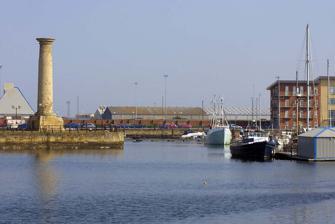
Building: Seaton Carew Lighthouse
Country: United Kingdom
Year built: 1838
Lighthouse in North-East England Lighthouse Seaton Carew lighthouse The surviving stone column of Seaton High Light, re-erected at Hartlepool Marina Location Hartlepool , County Durham , England Coordinates 54°41′30″N 1°12′08″W / 54.691531°N 1.202151°W / 54.691531; -1.202151 Tower Constructed 1838 Construction ashlar sandstone tower Height plimsol 19 metres (62 ft) Shape cylindrical tower with lantern removed Markings unpainted tower Operator Tees Navigation Company (–1892) Heritage High light: Grade II listed building Light Deactivated 1892 Characteristic high light: F W (not in use) low light: F R (not in use) The Seaton Carew lighthouses were a pair of leading light towers built in Seaton Carew to guide ships into the River Tees . The low light was demolished over a century ago and what remained of the high light has been rebuilt in Hartlepool Marina. Under increasing commercial pressure from the docks at West Hartlepool the Tees Navigation Company decided to improve access to the River Tees by providing a pair of leading lighthouses (navigation light towers) on the coast at Seaton Carew . These were not the first lighthouses in Seaton Carew as there is evidence of an earlier lighthouse in the 15th century. Seaton Carew Low Light The Low Light was on what is now Coronation Drive on the sea front at the junction with Lawson Road. The Low Light was a 70 feet (21 m) tall hexagonal tower with the base at a height of 34 feet (10 m) above mean high tide and exhibited a fixed red light. The Hartlepool steel works of South Durham Steel and Iron Company was built to the north of Seaton Carew low light. In a Board of Trade report into the grounding of the Vine in January 1877 off the mouth of the Tees it was claimed that the glow from the furnaces of the nearby steel plant may have been mistaken for the red low light. Seaton Carew High Light The High Light and cottages were 1,189 yards (1,087 m) inland to the west at the end of Windermere Road in what is now the Longhill Industrial Estate in Hartlepool north of Tees Bay Retail Park. The High Light was a 70 feet (21 m) tall Tuscan column of ashlar sandstone built in 1838 with the base at a height of 89 feet (27 m) above mean high tide. The High Light contained a newel helical stair lit by slit windows between the masonry blocks. The High Light also known as the Longhill Lighthouse, exhibited a fixed white light. Deactivation and relocation Seaton Tower, Hartlepool Marina In 1884 a new lighthouse was built on the breakwater at the newly constructed South Gare on the south bank at the mouth of the River Tees . Both light systems were used until 1892 when use of the light towers at Seaton Carew and Hartlepool was discontinued by the Tees Conservancy Commissioners. The low light was probably demolished a decade later in 1902 to make way for a coastal tramway and road from Hartlepool. The prospect of this demolition may have prompted local artist Thomas Grainger to create a painting of the lighthouse before it disappeared. By 1985 although the High Light tower was disused and dilapidated and had lost its gallery, it was given grade II listed building status. In 1995 the tower now known as Seaton Tower, was moved by the Teesside Development Corporation to the recently regenerated Hartlepool Marina at Jackson's Landing to become a focal point, and in 1997 it was dedicated as a memorial to those who have lost their lives at sea. See also Engineering portal List of lighthouses in England References